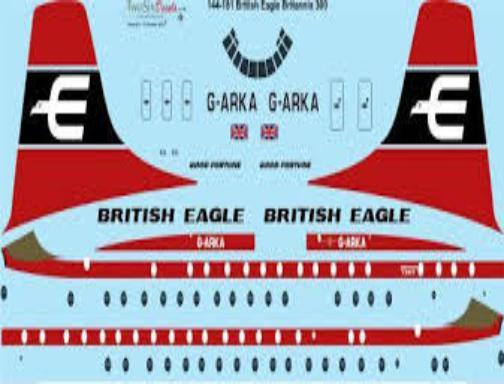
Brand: british eagle
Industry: Transportation